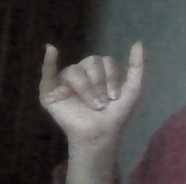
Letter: ya